Anatoly Bogatyrev

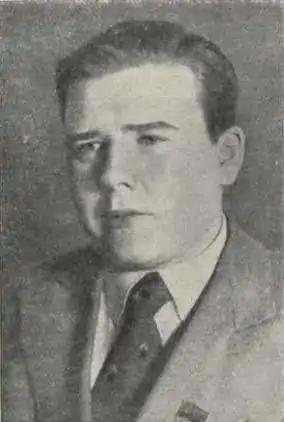
Anatol Bahatyroŭ. Анатоль Багатыроў (1940)

Anatoly Vasilyevich Bogatyrev (– 19 September 2003) was a Soviet and Belarusian composer and music teacher, seen as one of the leaders of the national school of Belarusian music.